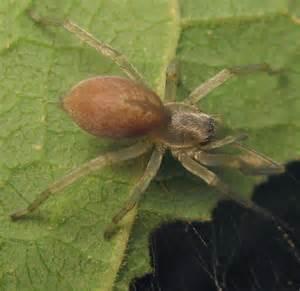
spider